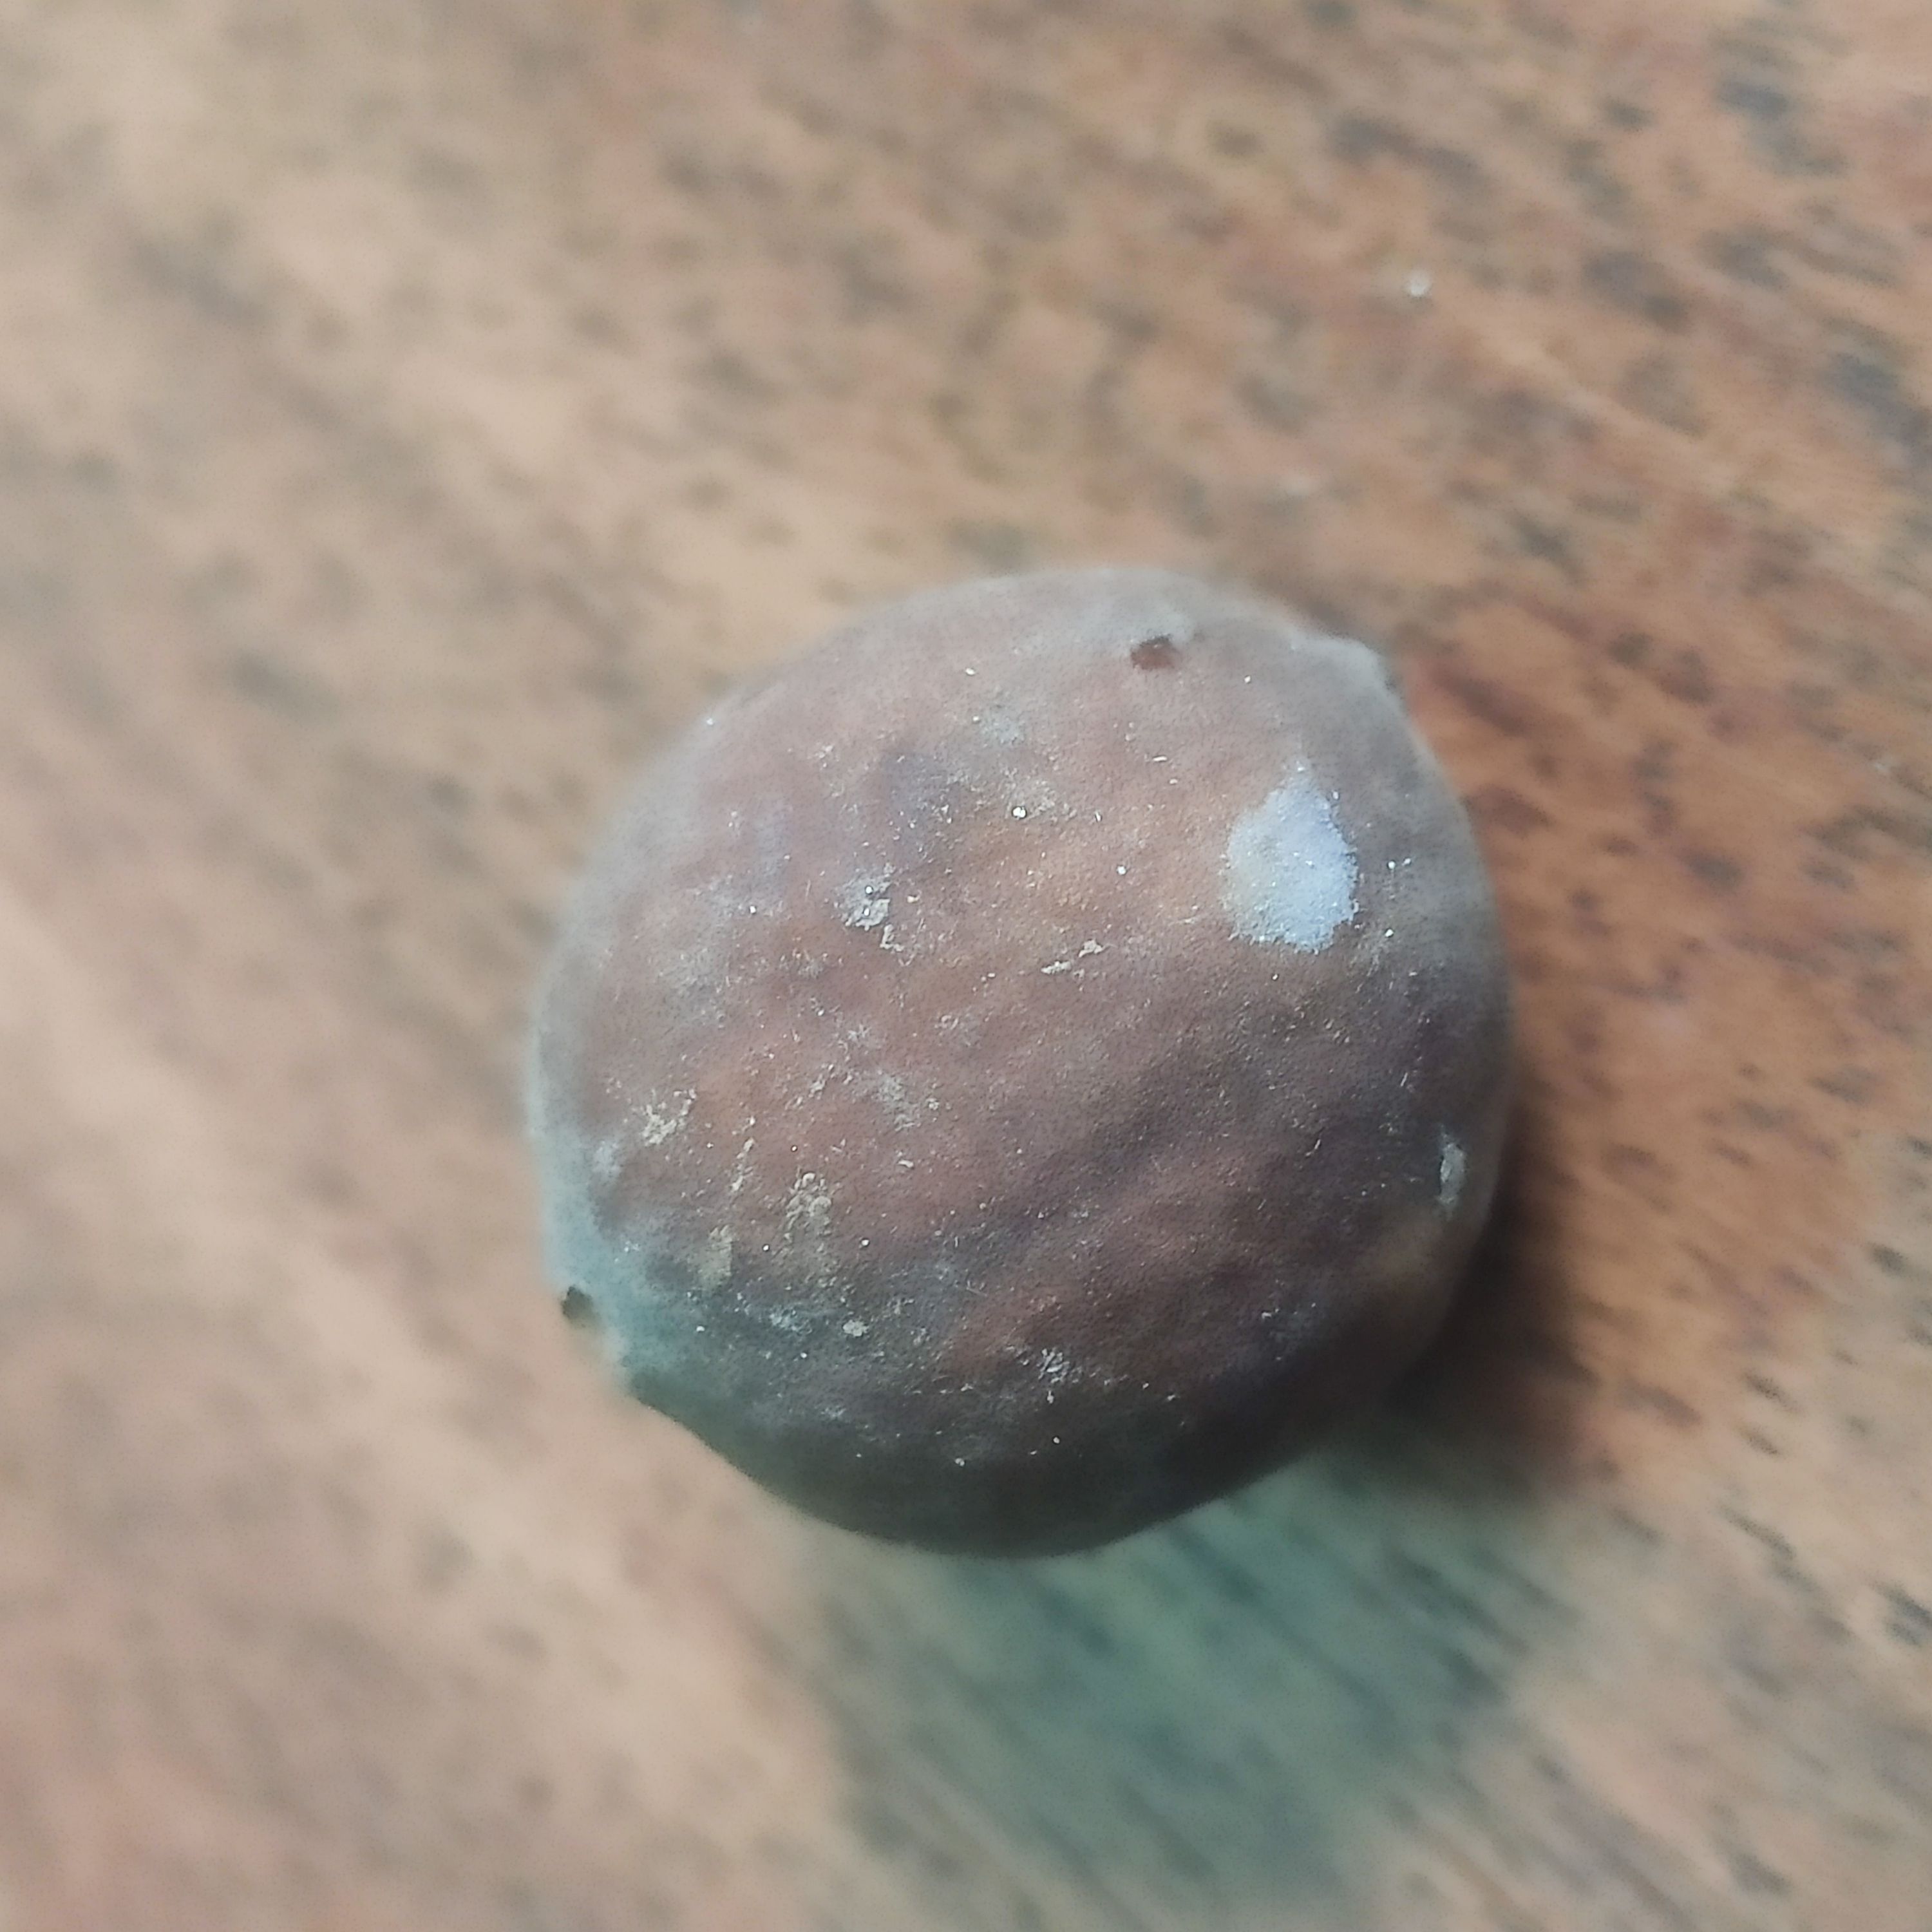
Fruit: burmese-grape
Grade: 3rd-grade